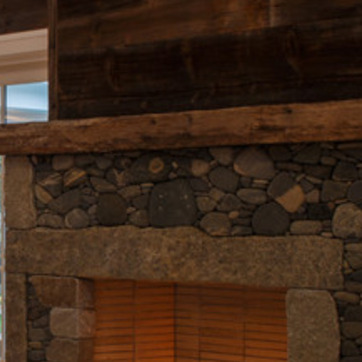
Material: stone